Hydraulic mining

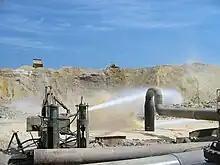
Modern hydraulic mining monitor in use.

While generating millions of dollars in tax revenues for the state and supporting a large population of miners in the mountains, hydraulic mining had a devastating effect on riparian natural environment and agricultural systems in California. Millions of tons of earth and water were delivered to mountain streams that fed rivers flowing into the Sacramento Valley. Once the rivers reached the relatively flat valley, the water slowed, the rivers widened, and the sediment was deposited in the floodplains and river beds causing them to rise, shift to new channels, and overflow their banks, causing major flooding, especially during the spring melt.